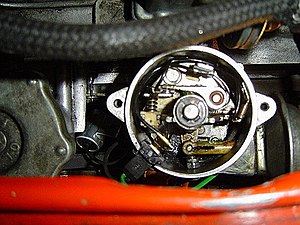
Fiat 126 BIS / Motoren
En af de tre tændingskontaktvarianter
Fiat 126 BIS var en variant af mikrobilen Fiat 126. Udefra adskilte modellen sig fra de andre 126-versioner gennem en større bagrude og bagklappen hvori den var monteret, hhv. de manglende udluftningsslidser bagpå. Desuden adskilte instrumentbrættet sig fra de fleste andre modeller af Fiat 126. I modsætning til første serie af Fiat 126 og nogle eksemplarer af anden serie har Fiat 126 BIS hverken kromkofangere eller metalhjulkapsler, men i stedet plasticdele.